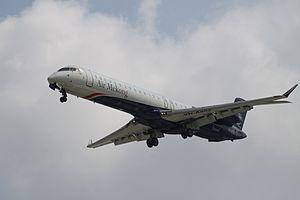
Air Mékong est une compagnie aérienne privée du Viêt Nam fondée en 2009. En juillet 2010, elle avait 4 avions. Le premier vol sera en octobre 2010. Quelques mois plus tard il y aura des vols Phu Quoc-Da Nang, Saigon-Da Lat, Saigon-Vinh, Hue-Saigon, Saigon-Da Nang, Saigon-Nha Trang.